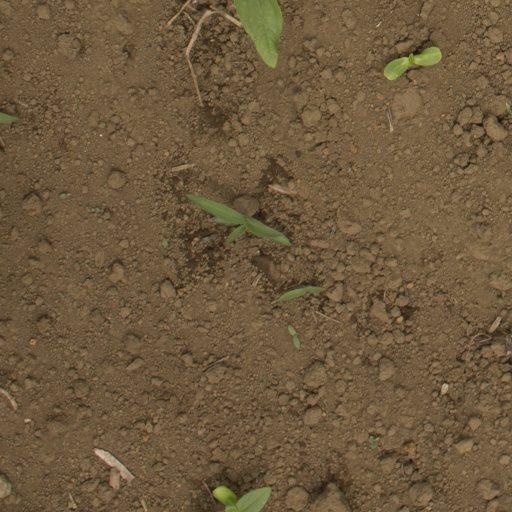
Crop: Jerusalem artichoke